Old Martin

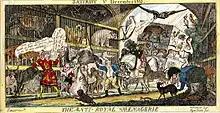
A satirical view of the Royal Menagerie, 1812

Old Martin was a large grizzly bear given in 1811, when already full-sized, to George III by the Hudson's Bay Company. The bear was sent to the Royal Menagerie, housed at the Tower of London. Although this was the first grizzly bear in England, the king said he would rather have had been given a new tie or a pair of socks. The Royal Menagerie was closed in 1831 or 1832 by the Duke of Wellington, the governor of the Tower. The bear and other animals were moved to the new London Zoo in Regent's Park – Old Martin died there in 1838.